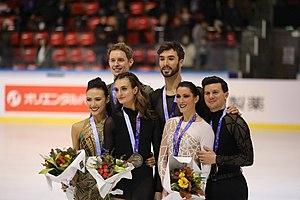
Médaillés en danse sur glace aux Internationaux de France 2019.